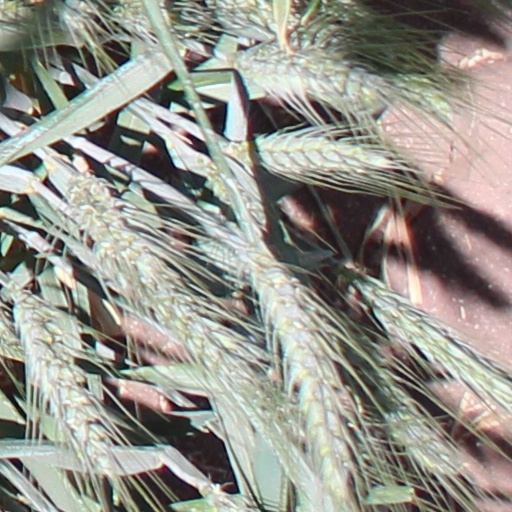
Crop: wheat